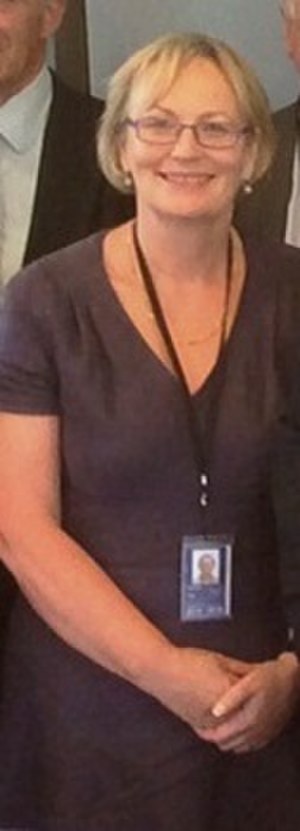
Julie Girling
Julie Girling er siden 2009 britisk medlem af Europa-Parlamentet, valgt for Konservative Parti.